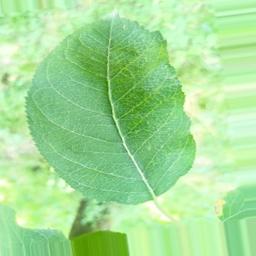
Label: Healthy